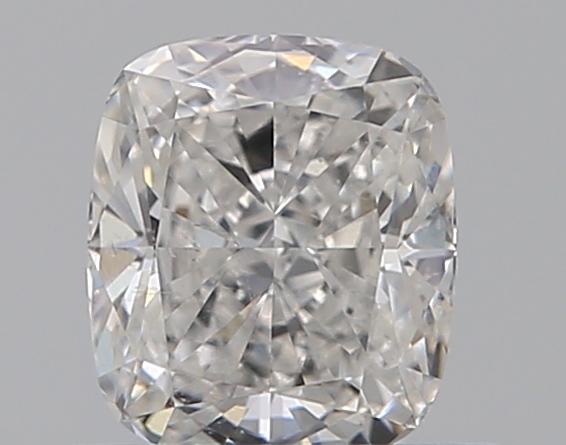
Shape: cushion
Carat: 0.51
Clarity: SI1
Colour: E
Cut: EX
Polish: EX
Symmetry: VG
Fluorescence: N
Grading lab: GIA
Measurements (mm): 4.98 x 4.33 x 2.83